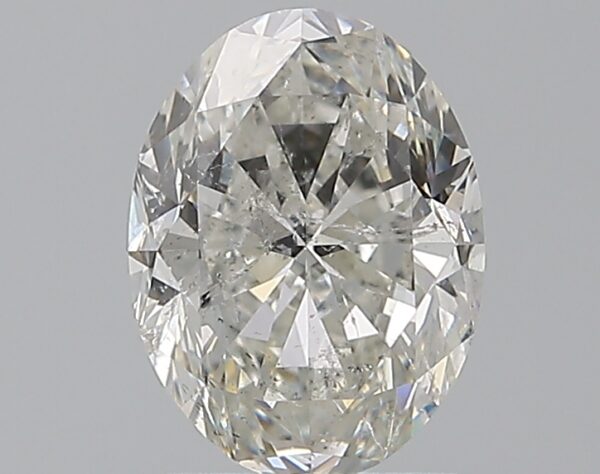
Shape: oval
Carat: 1.51
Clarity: SI2
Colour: H
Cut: VG
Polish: EX
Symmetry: VG
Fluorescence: N
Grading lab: GIA
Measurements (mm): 8.34 x 6.25 x 4.1